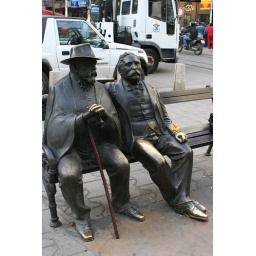
Nton in Bulgaria, with Slaveikov father and son in the 'book market square'